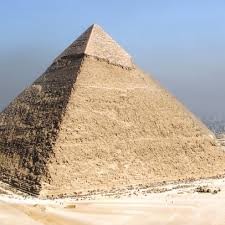
Landmark: Pyramids of Giza